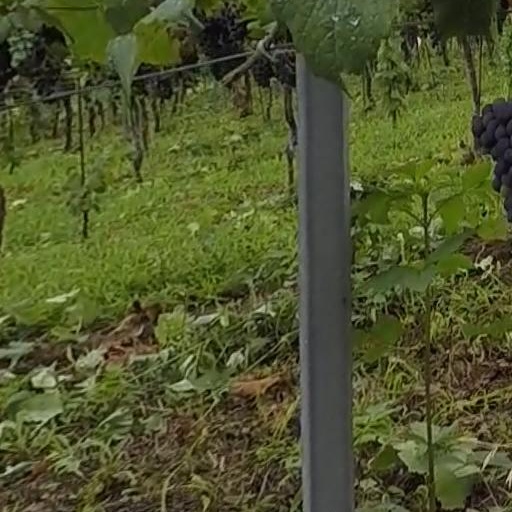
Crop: grape